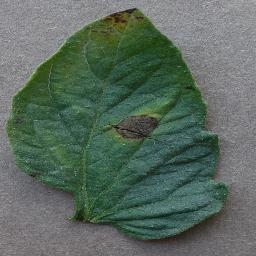
Label: Tomato___Early_blight